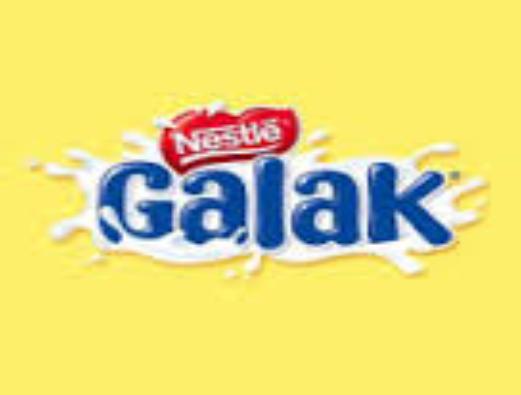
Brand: galak
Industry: Food